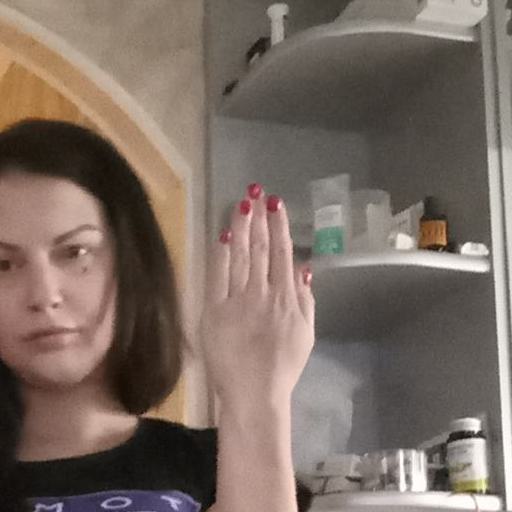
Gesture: stop_inverted